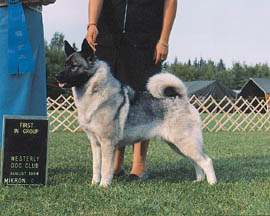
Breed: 217-n000046-Norwegian_elkhound